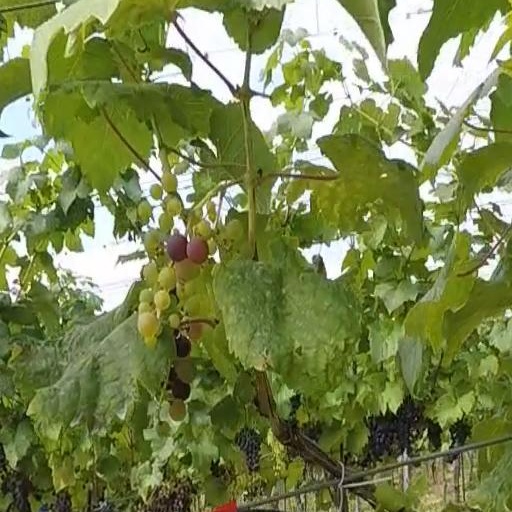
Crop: grape